Falmouth University

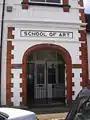
Entrance to the original Falmouth School of Art building in Arwenack Avenue erected in 1901 to the designs of the architect Oliver Caldwell

In 1902, Falmouth School of Art was a wholly private venture and offered classes such as Freehand Drawing, Model Drawing, Painting from Still Life, Drawing from the Antique, Drawing in Light & Shade, and Memory Drawing of Plant Form. Students were charged between four and ten shillings per session for the privilege, and were offered the opportunity to enter for Board of Education exams.